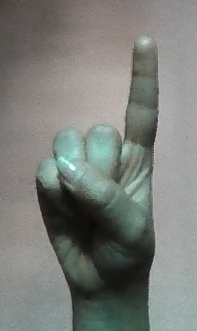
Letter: bb